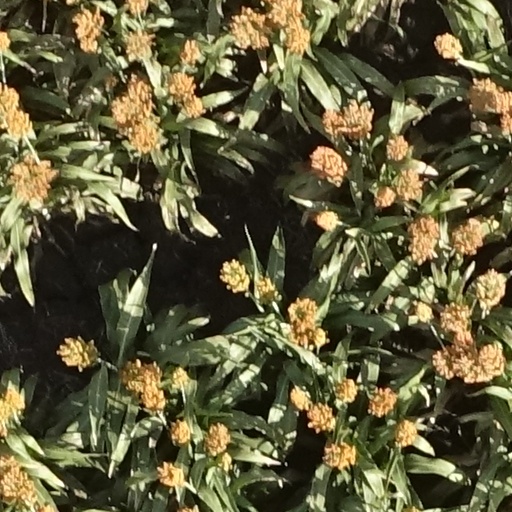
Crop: sorghum